Building material

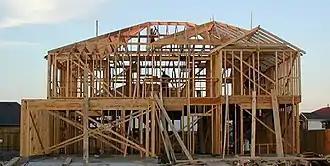
A wood-framed house under construction in Texas, United States

Thatch is one of the oldest of building materials known. "Thatch" is another word for "grass"; grass is a good insulator and easily harvested. Many African tribes have lived in homes made completely of grasses and sand year-round. In Europe, thatch roofs on homes were once prevalent but the material fell out of favor as industrialization and improved transport increased the availability of other materials. Today, though, the practice is undergoing a revival. In the Netherlands, for instance, many new buildings have thatched roofs with special ridge tiles on top.